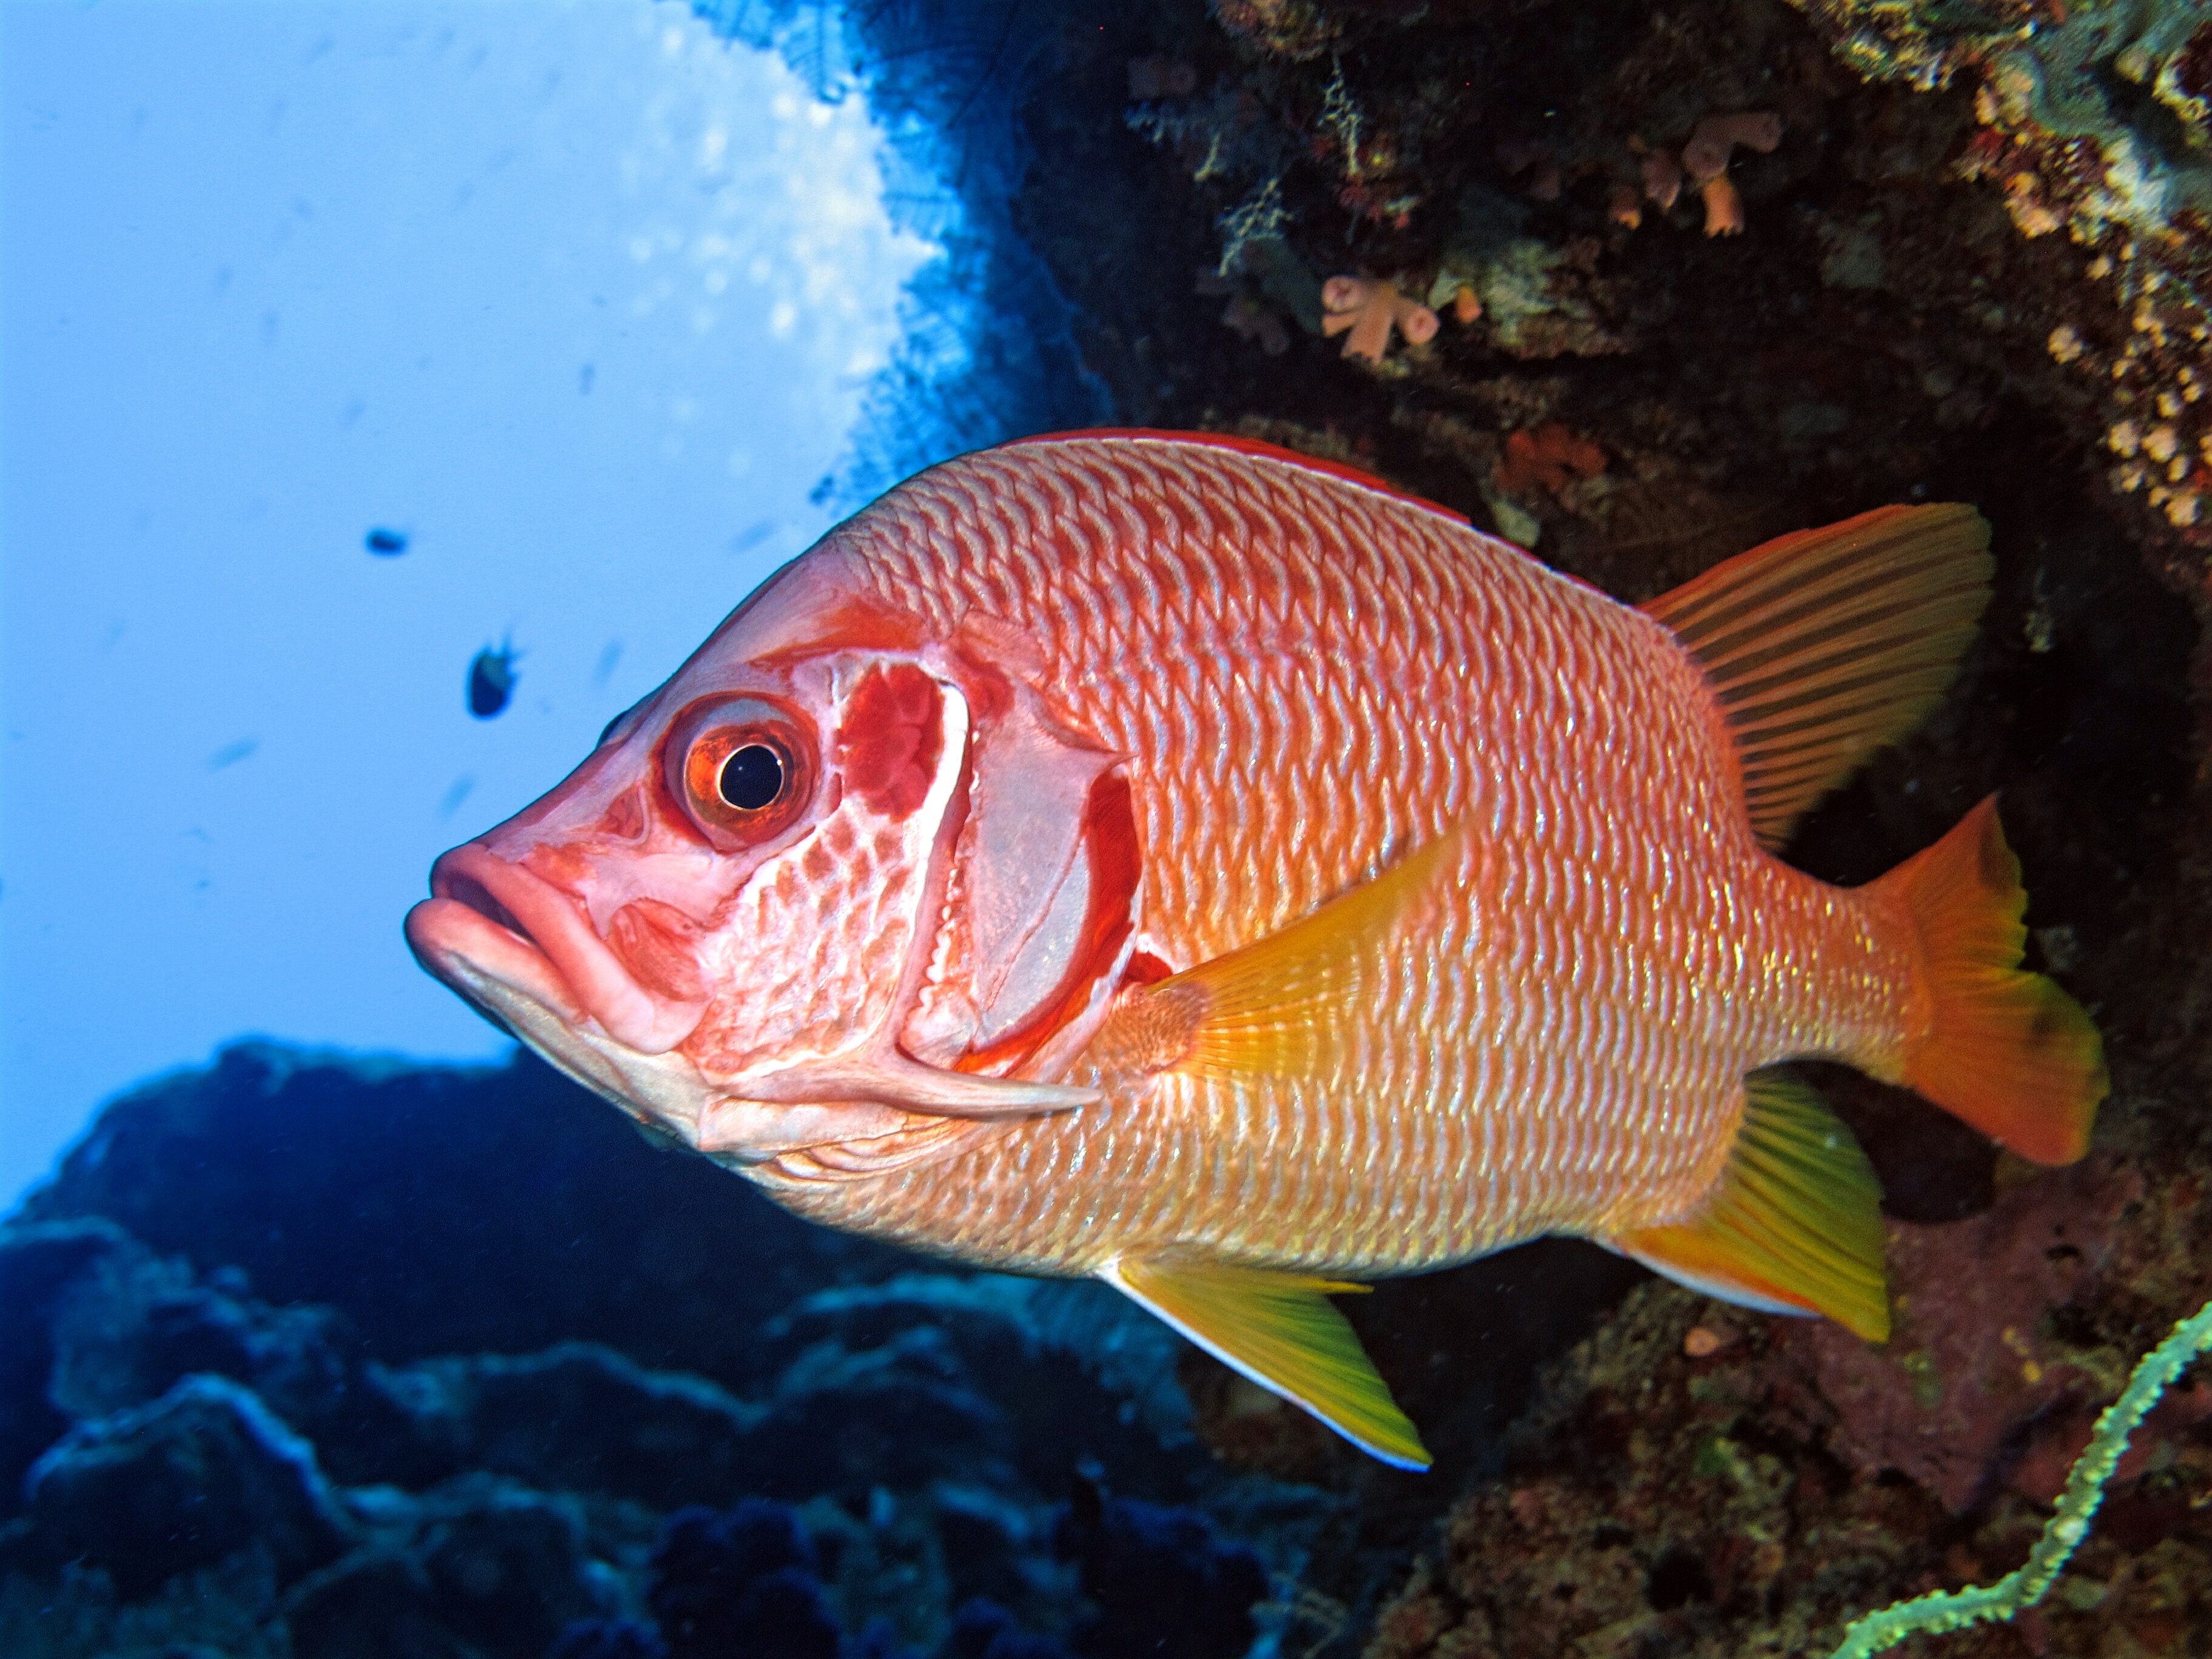
nature, underwater, biology, fish, fauna, snapper, marine biology, coral reef fish, pomacanthidae, common rudd